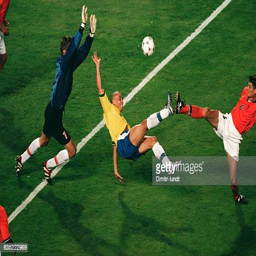
person makes an acrobatic kick during football team vs football team